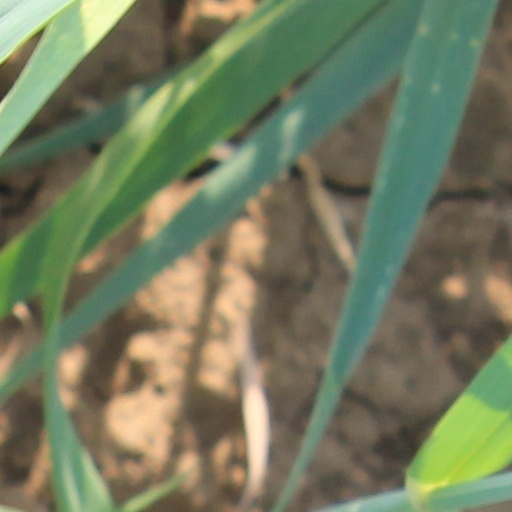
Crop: wheat